Nandi bear

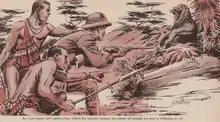
Nandi bear illustration, 1961.

There is no scientific evidence that the Nandi bear exists. Alleged sightings are suggested to be misidentification of known species.